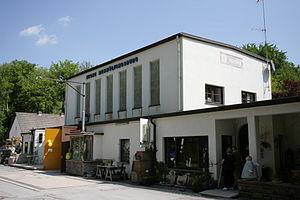
Voici une liste de mines situées en Allemagne excluant celles de Rhénanie-du-Nord-Westphalie, listées sur l'article dédié liste de mines en Rhénanie-du-Nord-Westphalie.